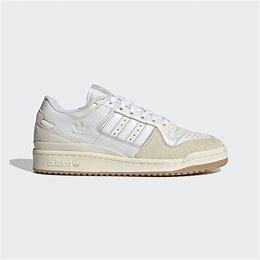
Brand: Adidas
Model: Forum 84